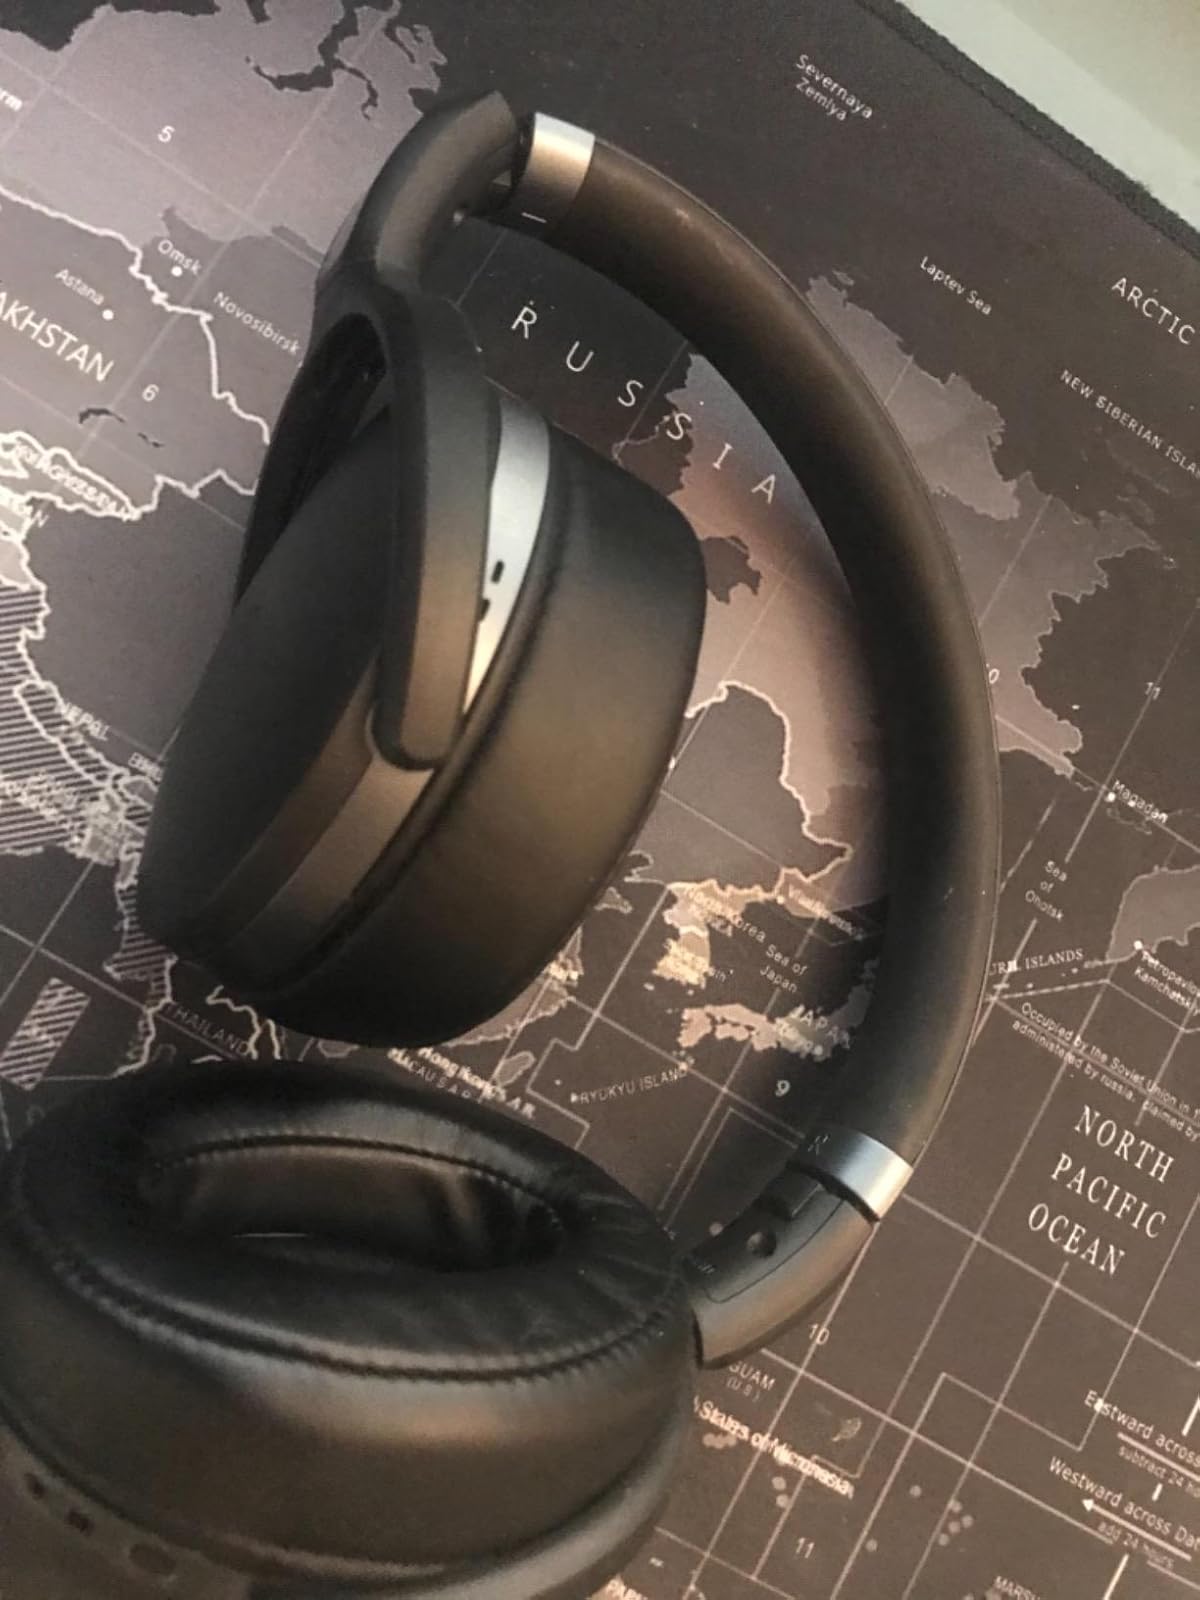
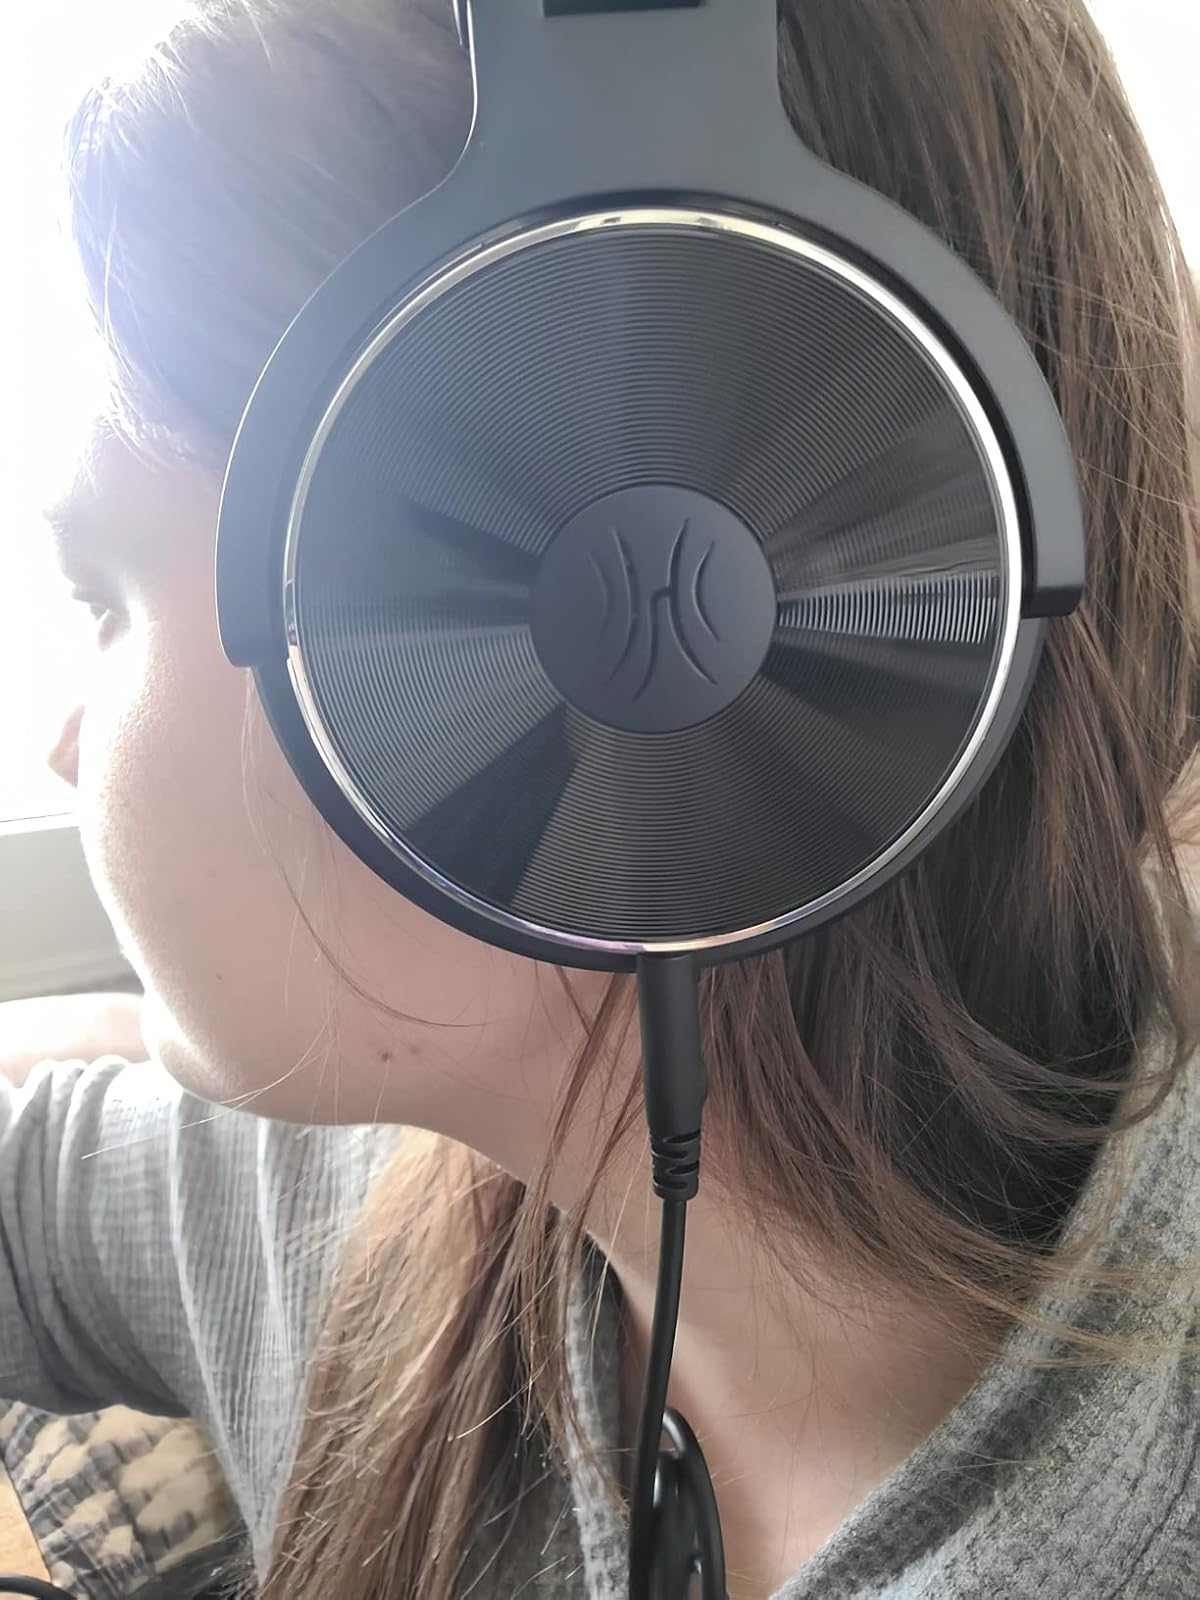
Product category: headphones
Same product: no